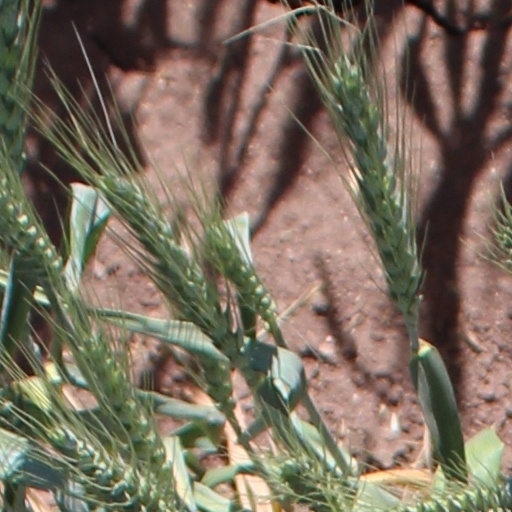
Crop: wheat